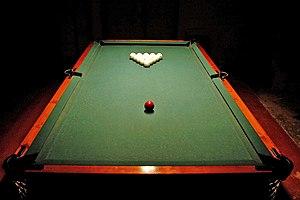
Disposition des billes de la pyramide russe. Italiano: Tavolo da Pyramid. 日本語: ロシアン・ピラミッドで使うビリヤードボール。手前が赤い手球、奥が白い15個の的球。. Polski: Bile do ruskiej piramidki na dwunastostopowym stole. Русский: Стол для Русского бильярда. «Маленький» стол для Русского бильярда. 中文: 俄式撞球.
Le Billard russe est un jeu de billard comparable au billard américain ou au snooker. Comme dans ces derniers, le but du jeu est d'empocher des billes.